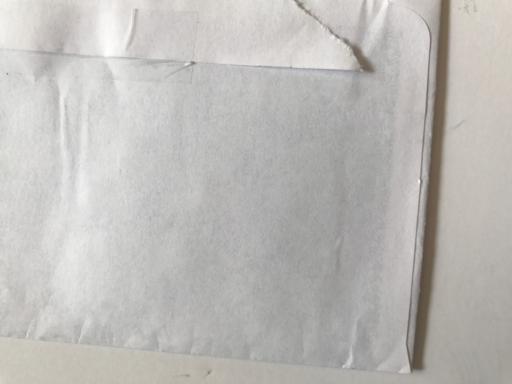
Waste category: paper